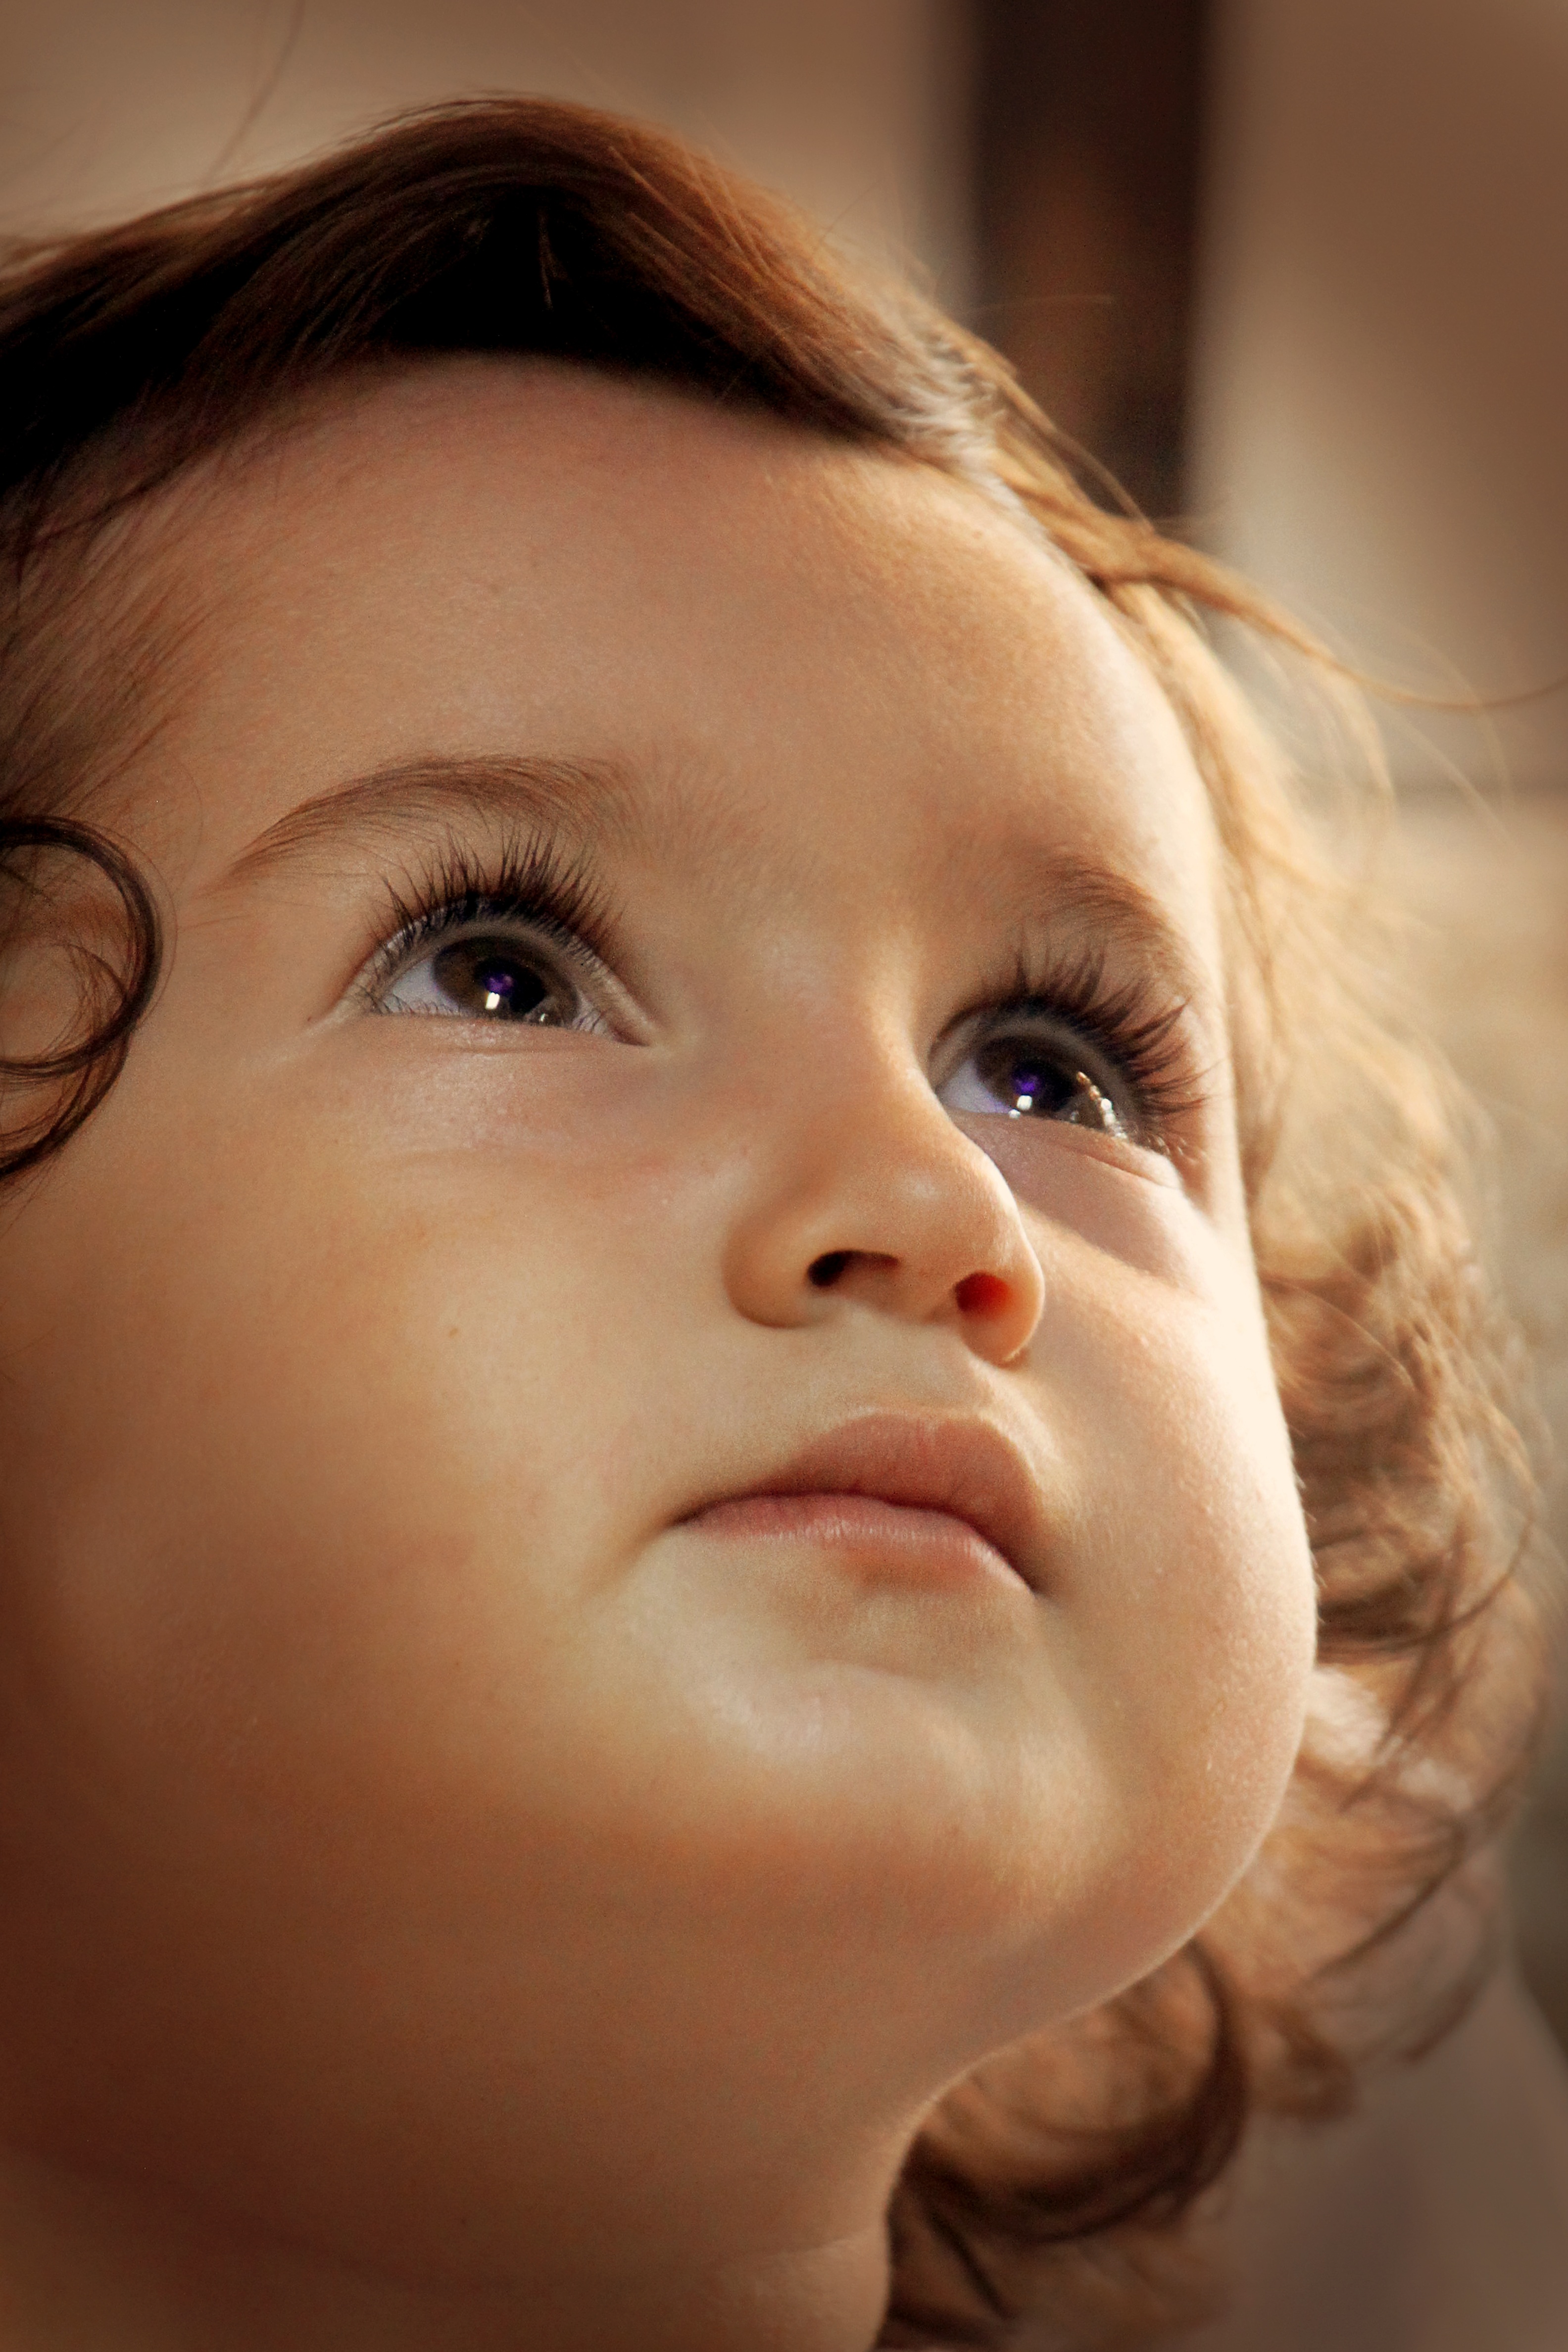
person, girl, woman, hair, photography, sweet, cute, portrait, model, young, sight, child, closeup, baby, facial expression, lip, smile, eyebrow, mouth, close up, human body, face, nose, eyes, cheek, infant, toddler, eye, head, look, skin, beauty, blond, organ, emotion, daughter, baby girl, brown hair, portrait photography